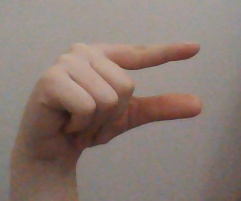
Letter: dal